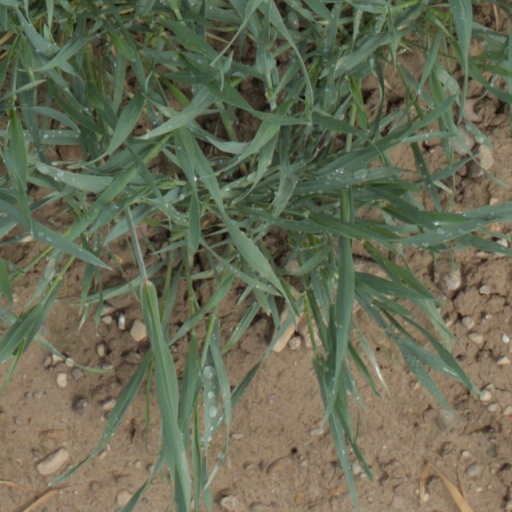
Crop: wheat